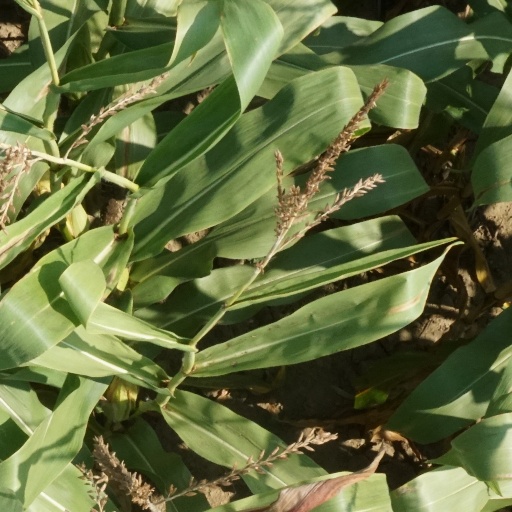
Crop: maize; corn